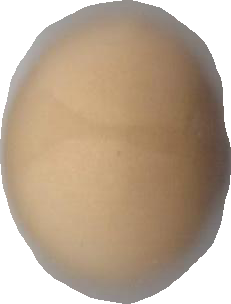
Variety: Grobogan